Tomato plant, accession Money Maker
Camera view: tilt-top (135 deg); turntable rotation: 210 degrees
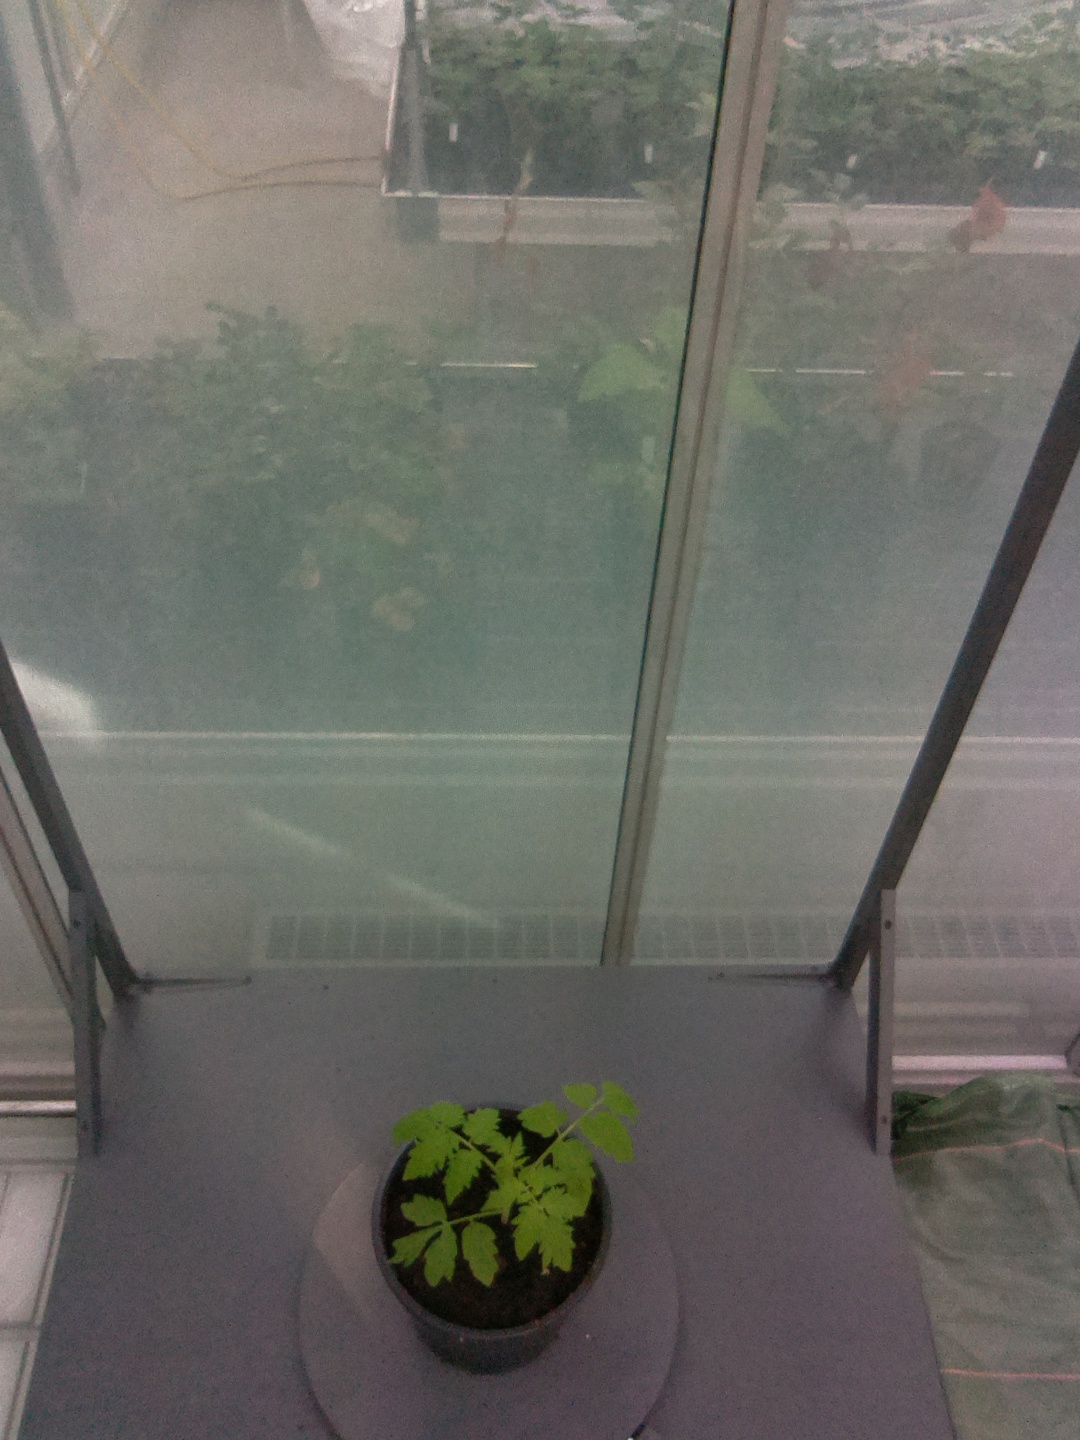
BBCH growth stage 13: 6 of true leaves visible